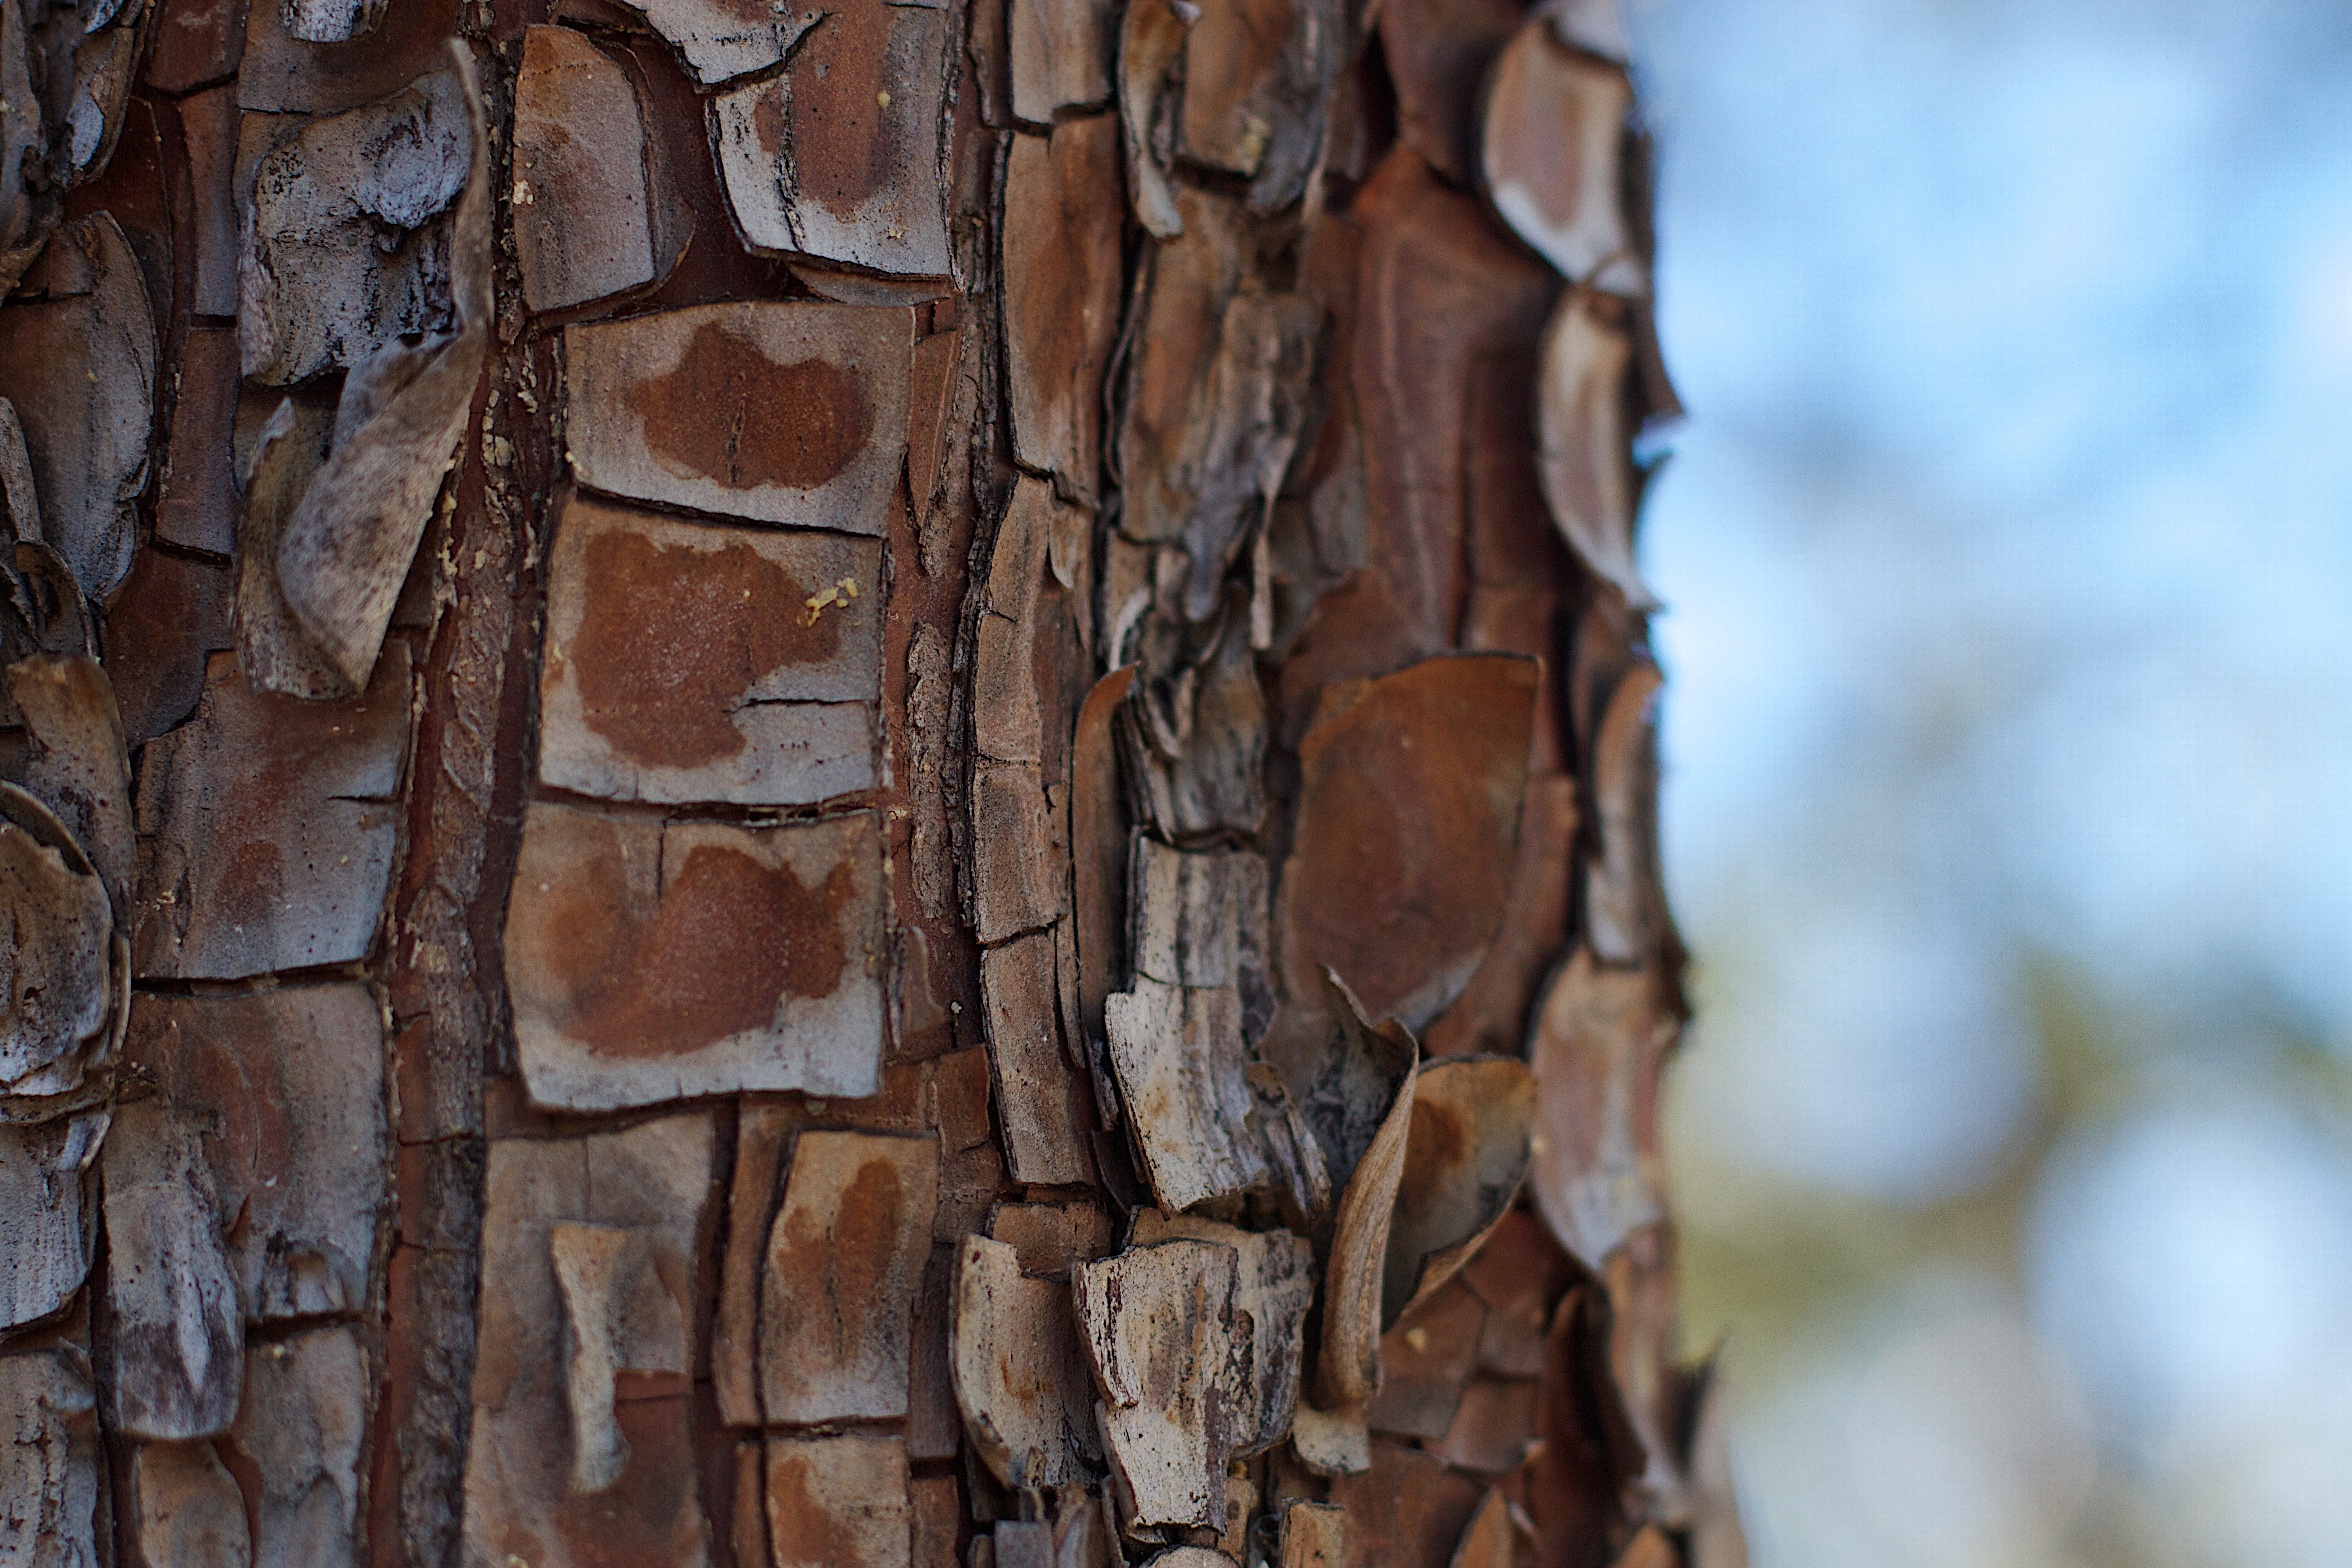
tree, branch, wood, leaf, trunk, wall, autumn, lumber, close up, woody plant